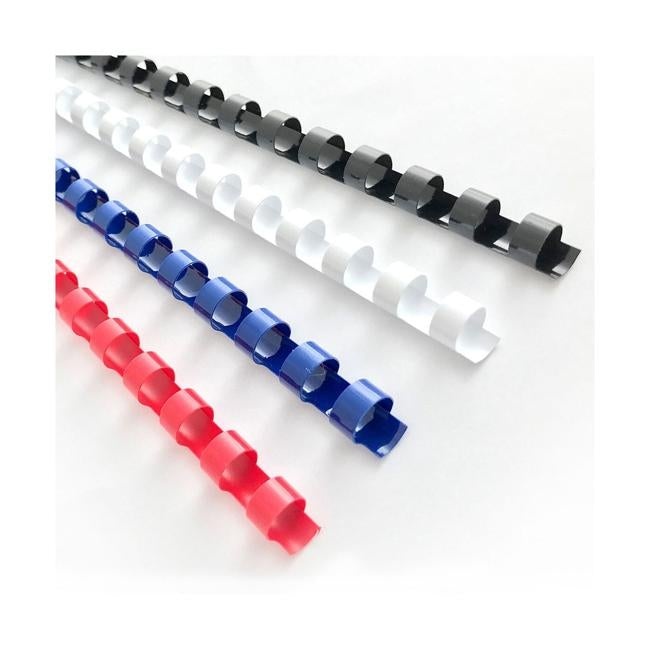
Icon Binding Coil Plastic 16mm Red Pack 100
Brand: ICON
Description Icon plastic binding combs are strong, durable and add a great finishing touch to a range of documents and presentations. Icon binding combs are available in a variety of sizes suitable for use with a 21 loop plastic comb binding machine. 16mm coils, bind up to 145 sheets of 80gsm paper. Red. Pack of 100. Extra Information Brand: Icon
Category: Office Supplies > Filing & Organization > Binding Supplies > Binding Combs & Spines